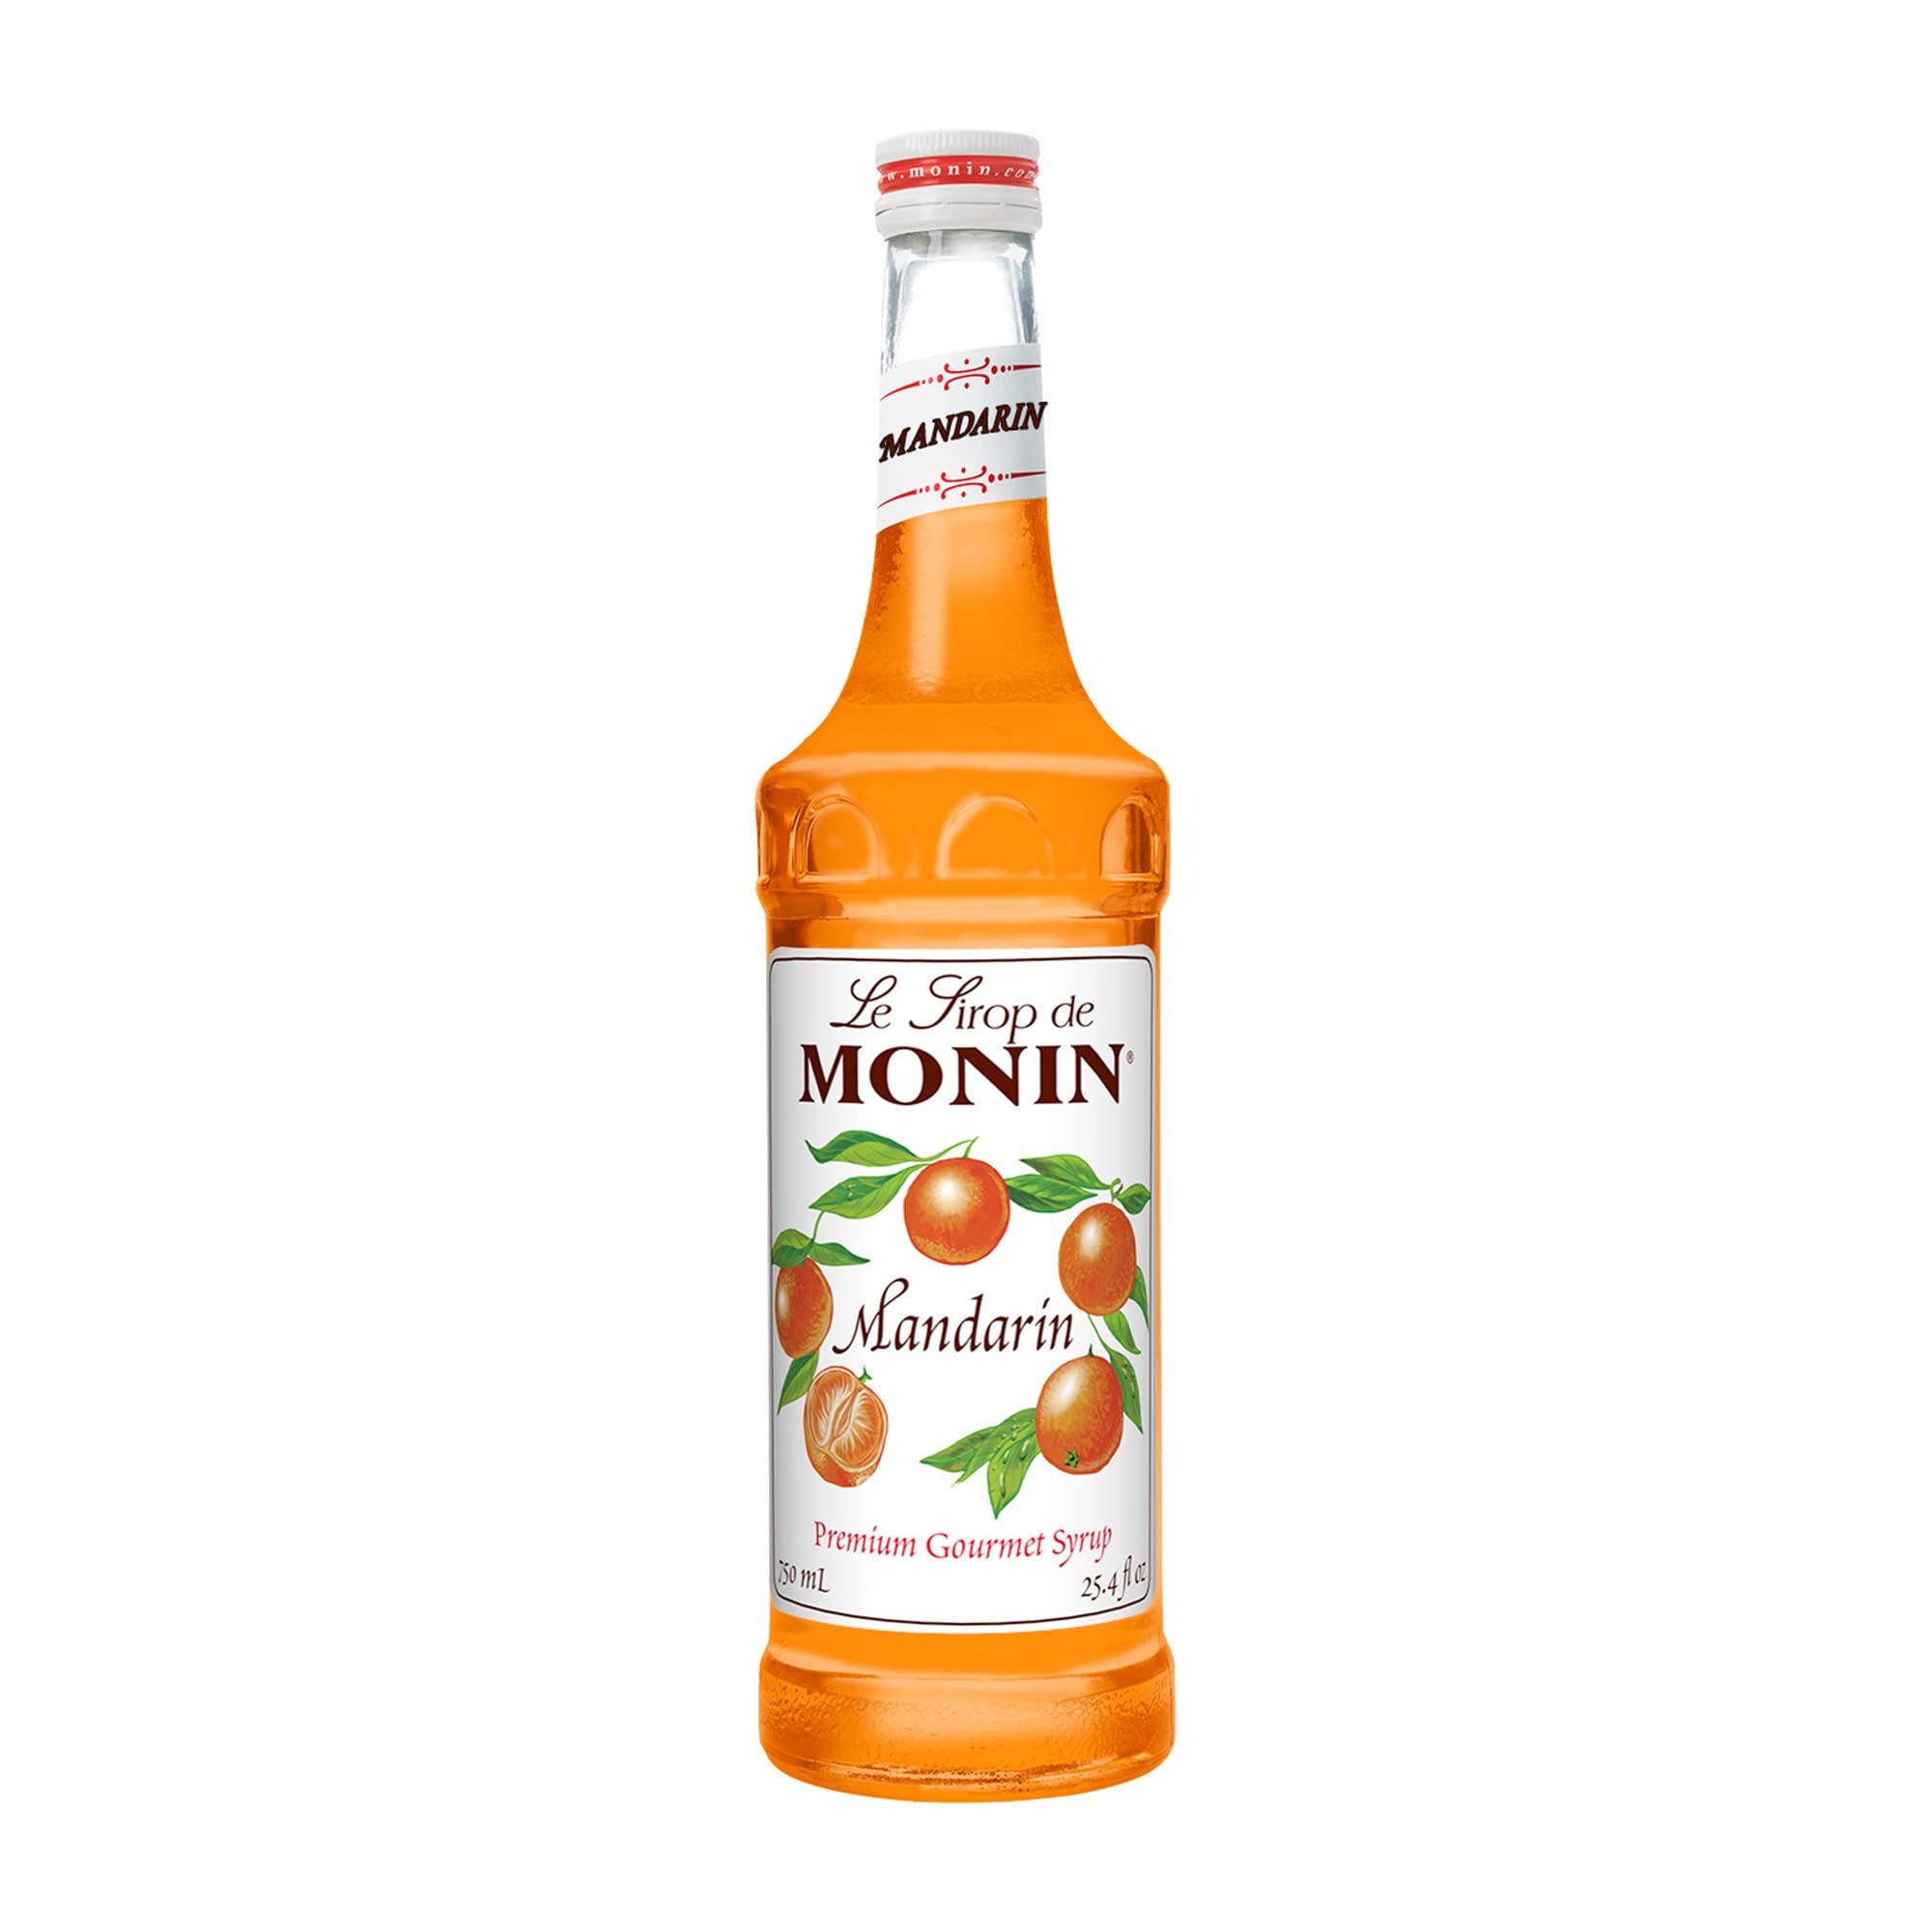
Item Name: Monin Mandarin Orange Syrup, 750ml
Bullet Point 1: Bring flavor to any beverage or food item
Bullet Point 2: Kosher certified
Bullet Point 3: 750 ml bottle
Value: 25.4
Unit: Fl Oz

Price: 20.39